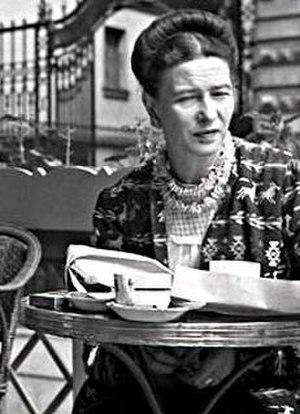
Georges Albert Maurice Victor Bataille, né le 10 septembre 1897 à Billom, mort le 9 juillet 1962 à Paris, est un bibliothécaire et écrivain français.
Djamila Boupacha, née le 9 février 1938 à Bologhine, est une militante du Front de libération nationale algérien arrêtée en 1960 pour une tentative d'attentat à Alger. Ses aveux – obtenus par le viol et la torture – donnèrent lieu à un jugement transformé – à l’initiative de Gisèle Halimi et de Simone de Beauvoir – en procès médiatique des méthodes de l'armée française en Algérie française. Condamnée à mort le 28 juin 1961, Djamila Boupacha fut amnistiée dans le cadre des accords d'Évian, et finalement libérée le 21 avril 1962.
« On ne naît pas femme : on le devient », est une citation extraite d'un livre de Simone de Beauvoir, un essai philosophique publié en 1949 : Le Deuxième Sexe. Cette phrase, devenue, au fil du temps, un slogan utilisée par des mouvements féministes a également été détournée pour d'autres types de revendications.